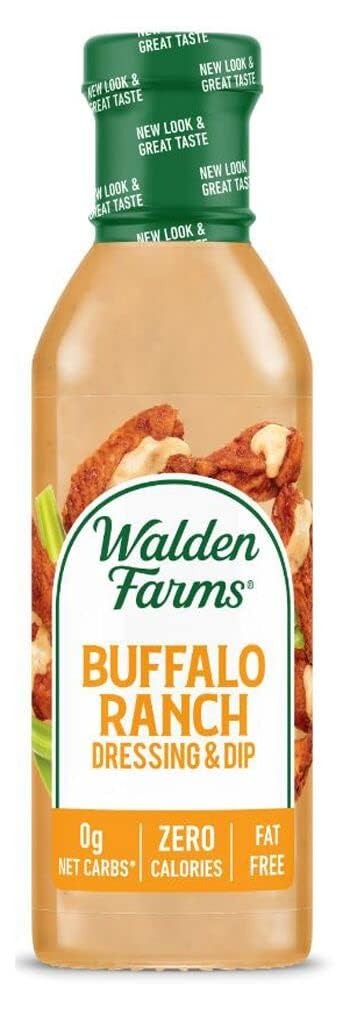
Item Name: Walden Farms Buffalo Ranch Dressing 12 oz. Bottle Creamy and Spicy Flavor Fresh and Delicious 0g Net Carbs Condiment Kosher Certified So Tasty on Salad Wing Chicken Dip Celery
Bullet Point: Walden Farms Salad Dressings
Value: 12.0
Unit: Fl Oz

Price: 5.16